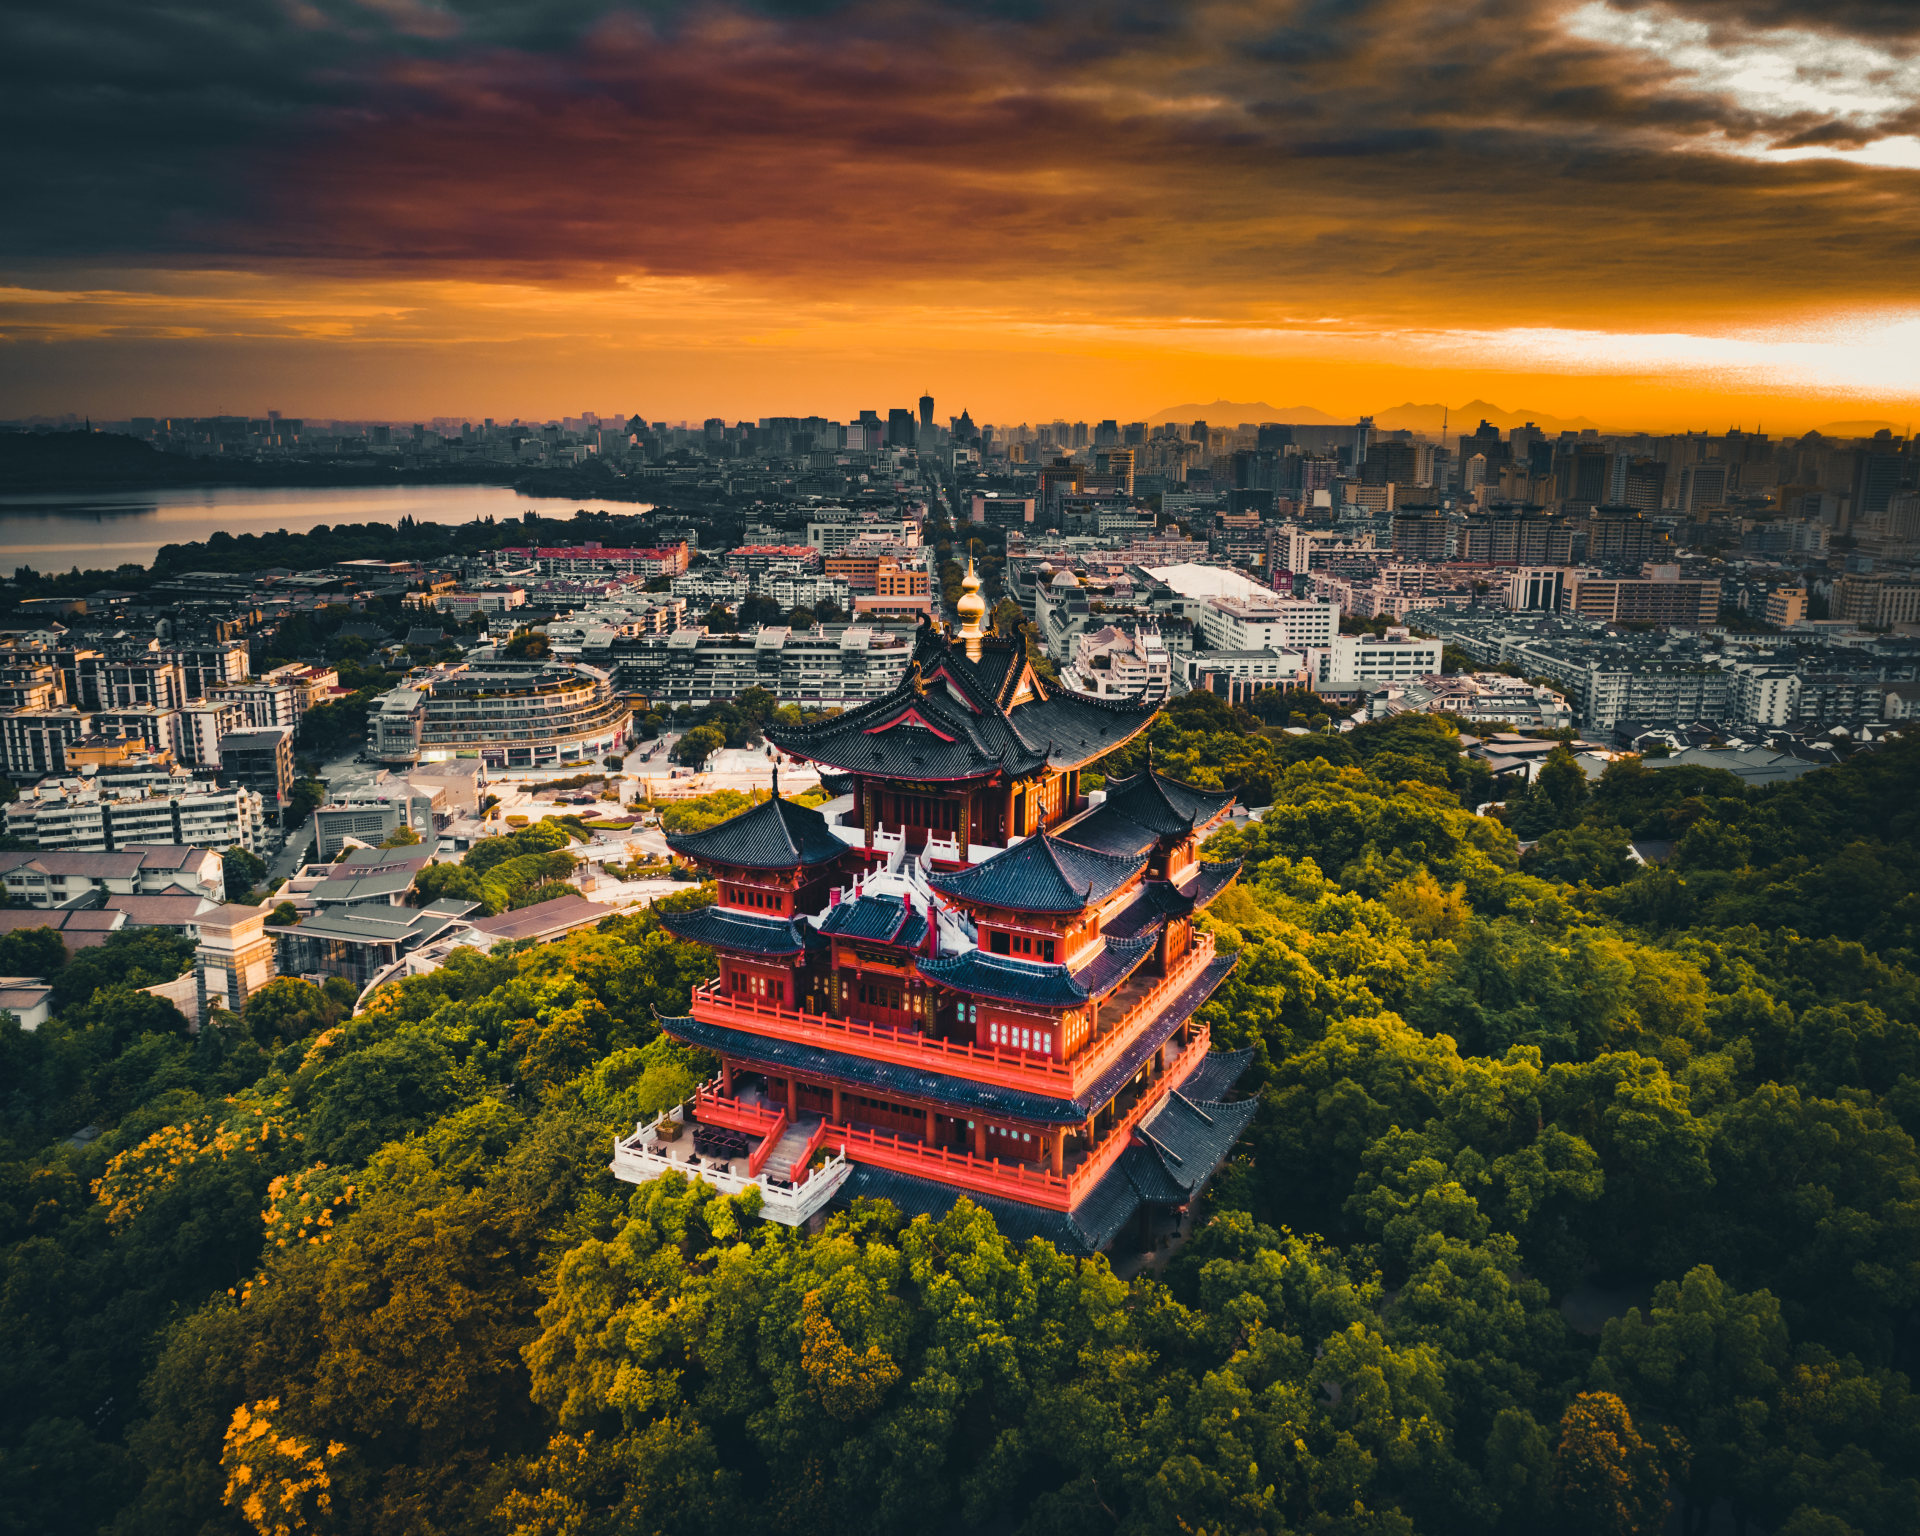
hangzhou, sky, cityscape, nature, city, landmark, urban area, aerial photography, metropolitan area, human settlement, horizon, cloud, sunset, metropolis, town, bird's eye view, morning, architecture, landscape, evening, photography, building, dusk, skyline, real estate, world, tourism, roof, tourist attraction, residential area, hill, tower, sunrise